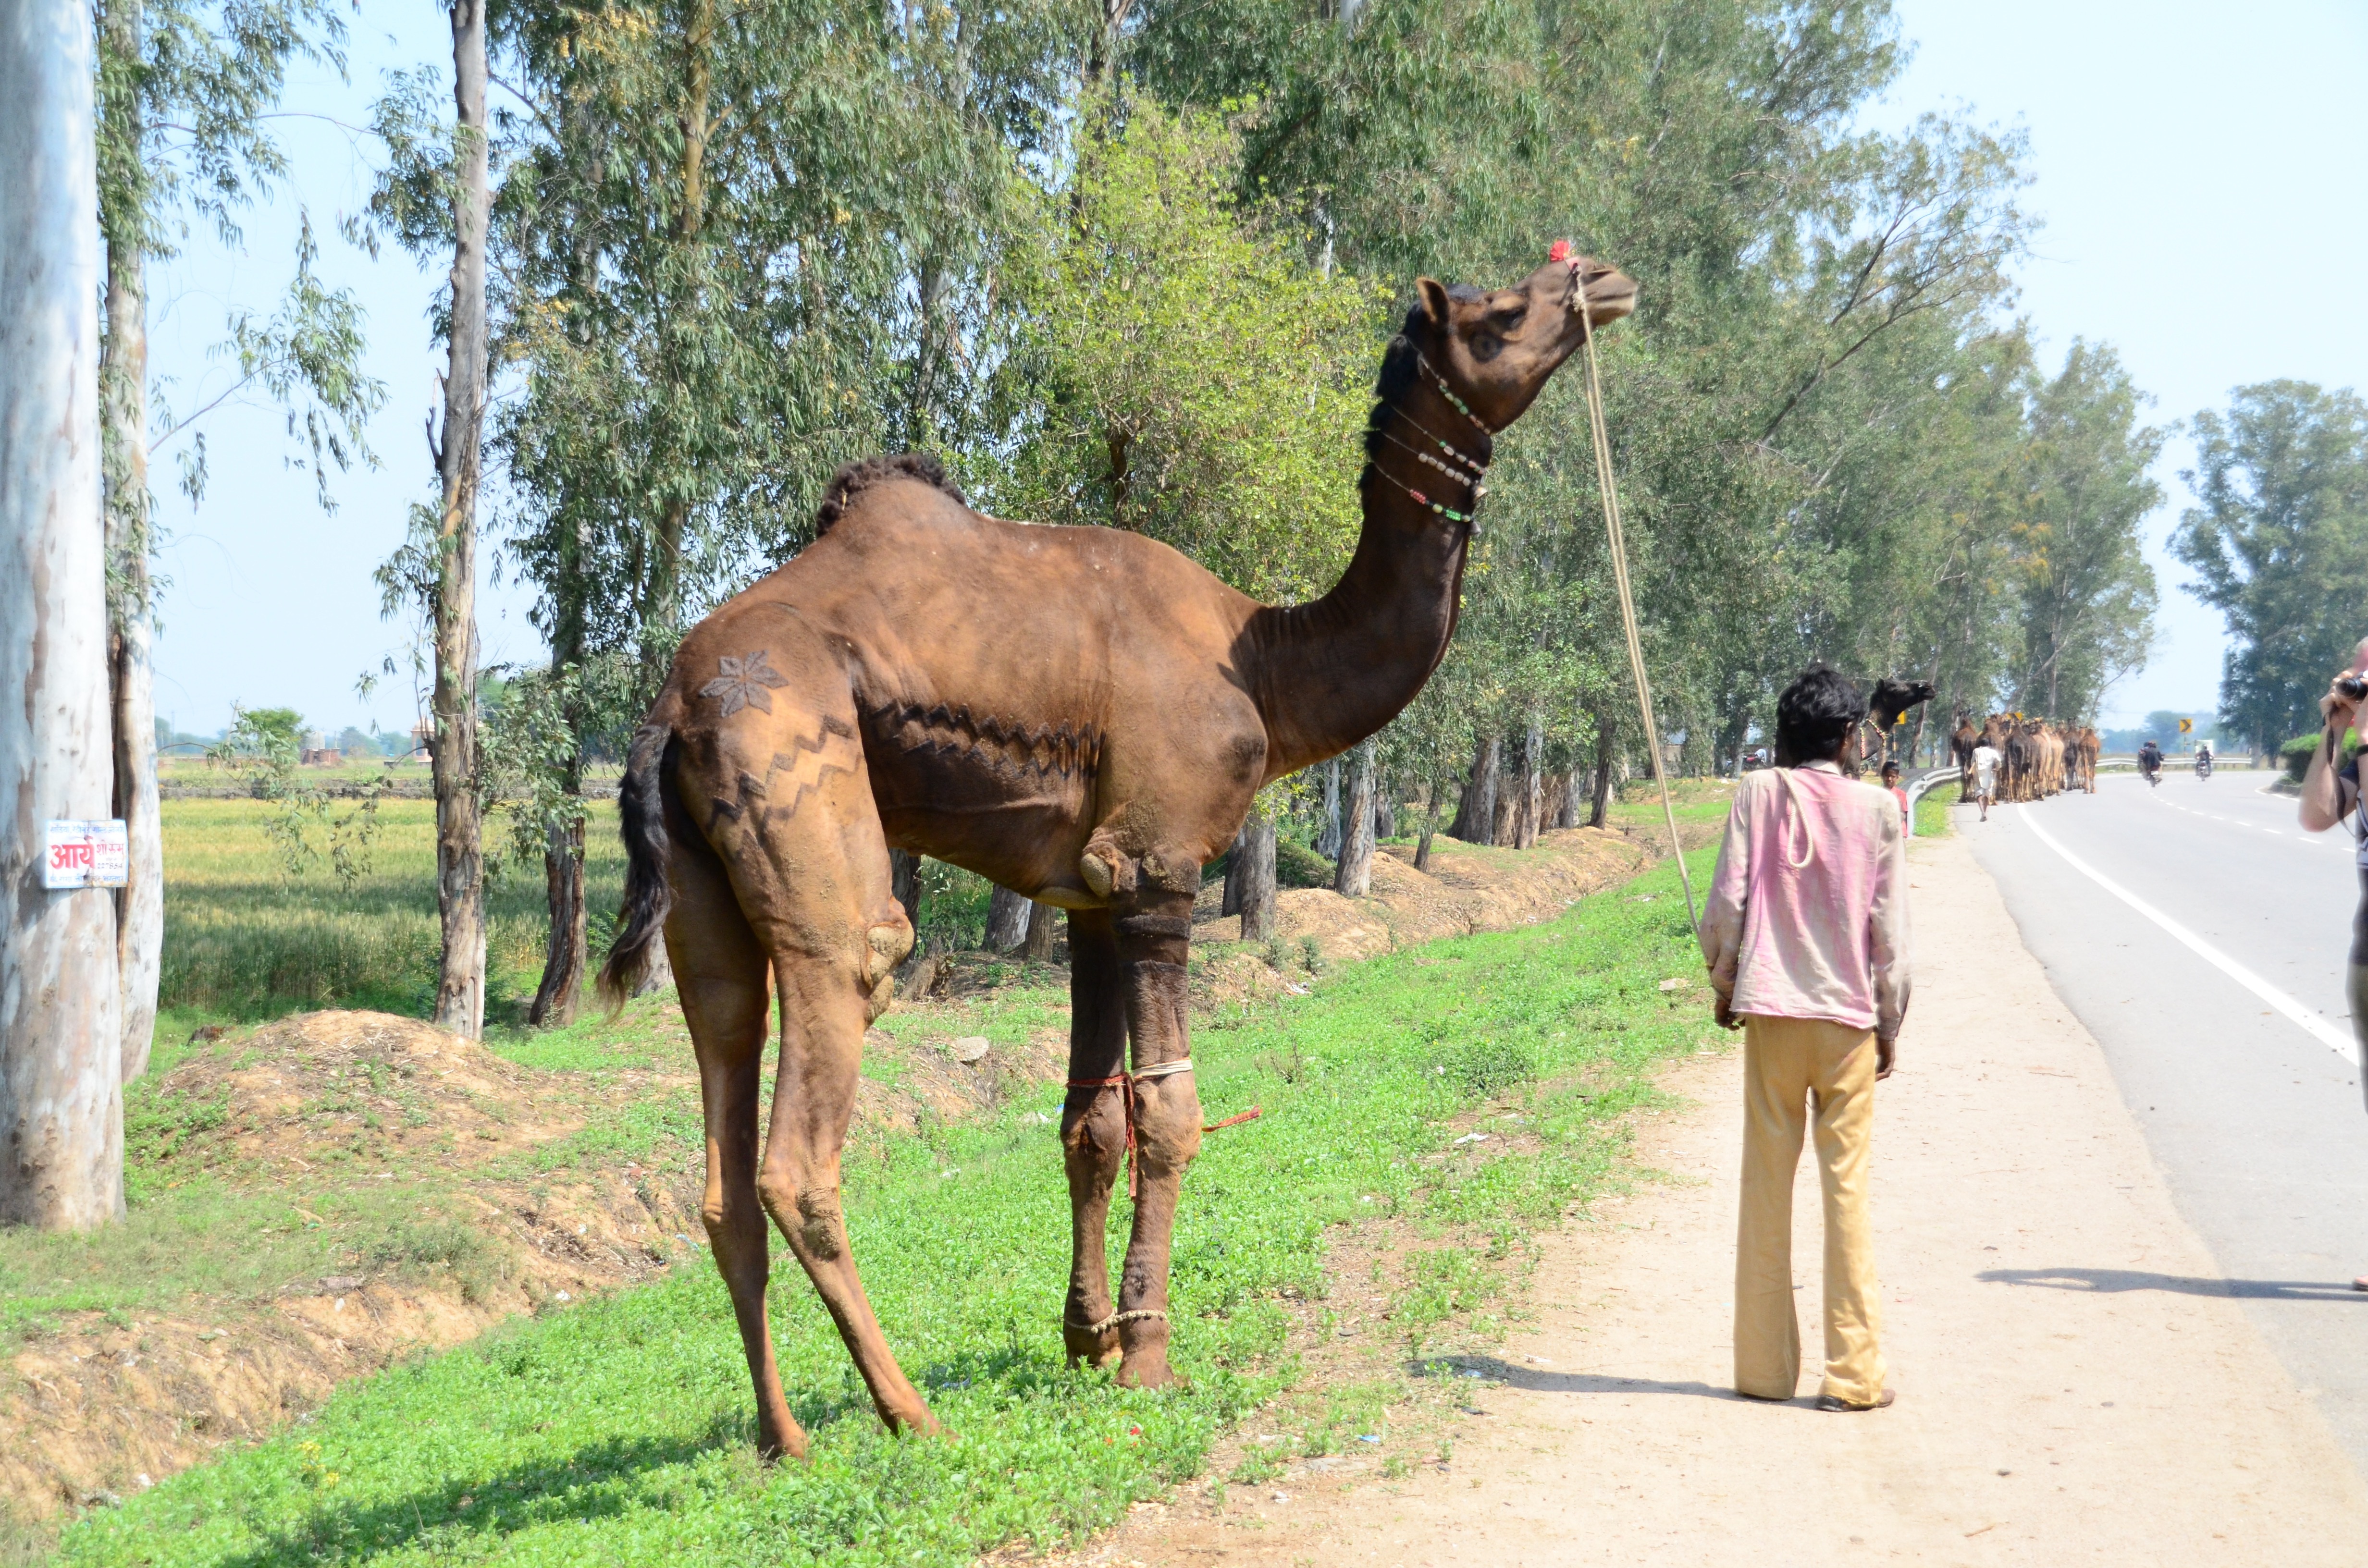
camel, mammal, fauna, dromedary, vertebrate, india, beast of burden, camel like mammal, street mammal, arabian camel